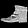
Label: Ankle boot